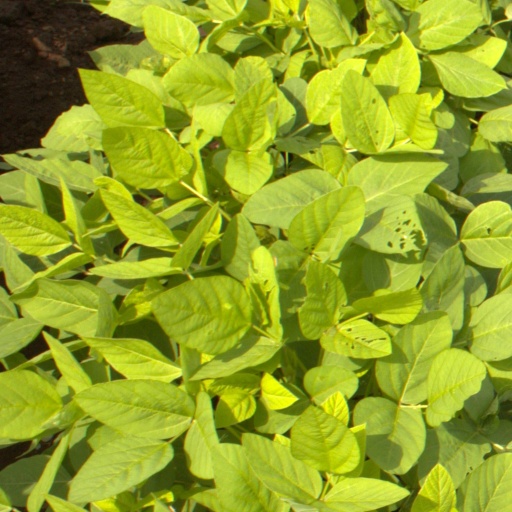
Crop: soybean